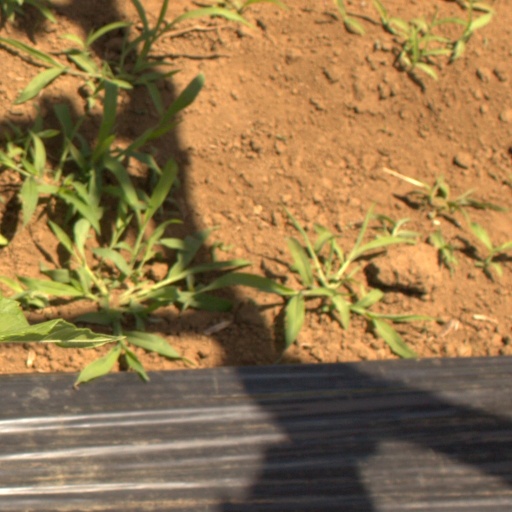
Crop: Jerusalem artichoke